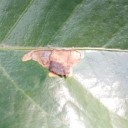
Label: Miner